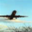
Label: airplane